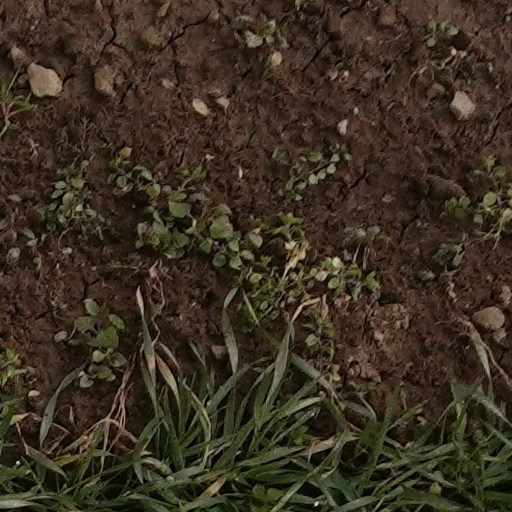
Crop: wheat